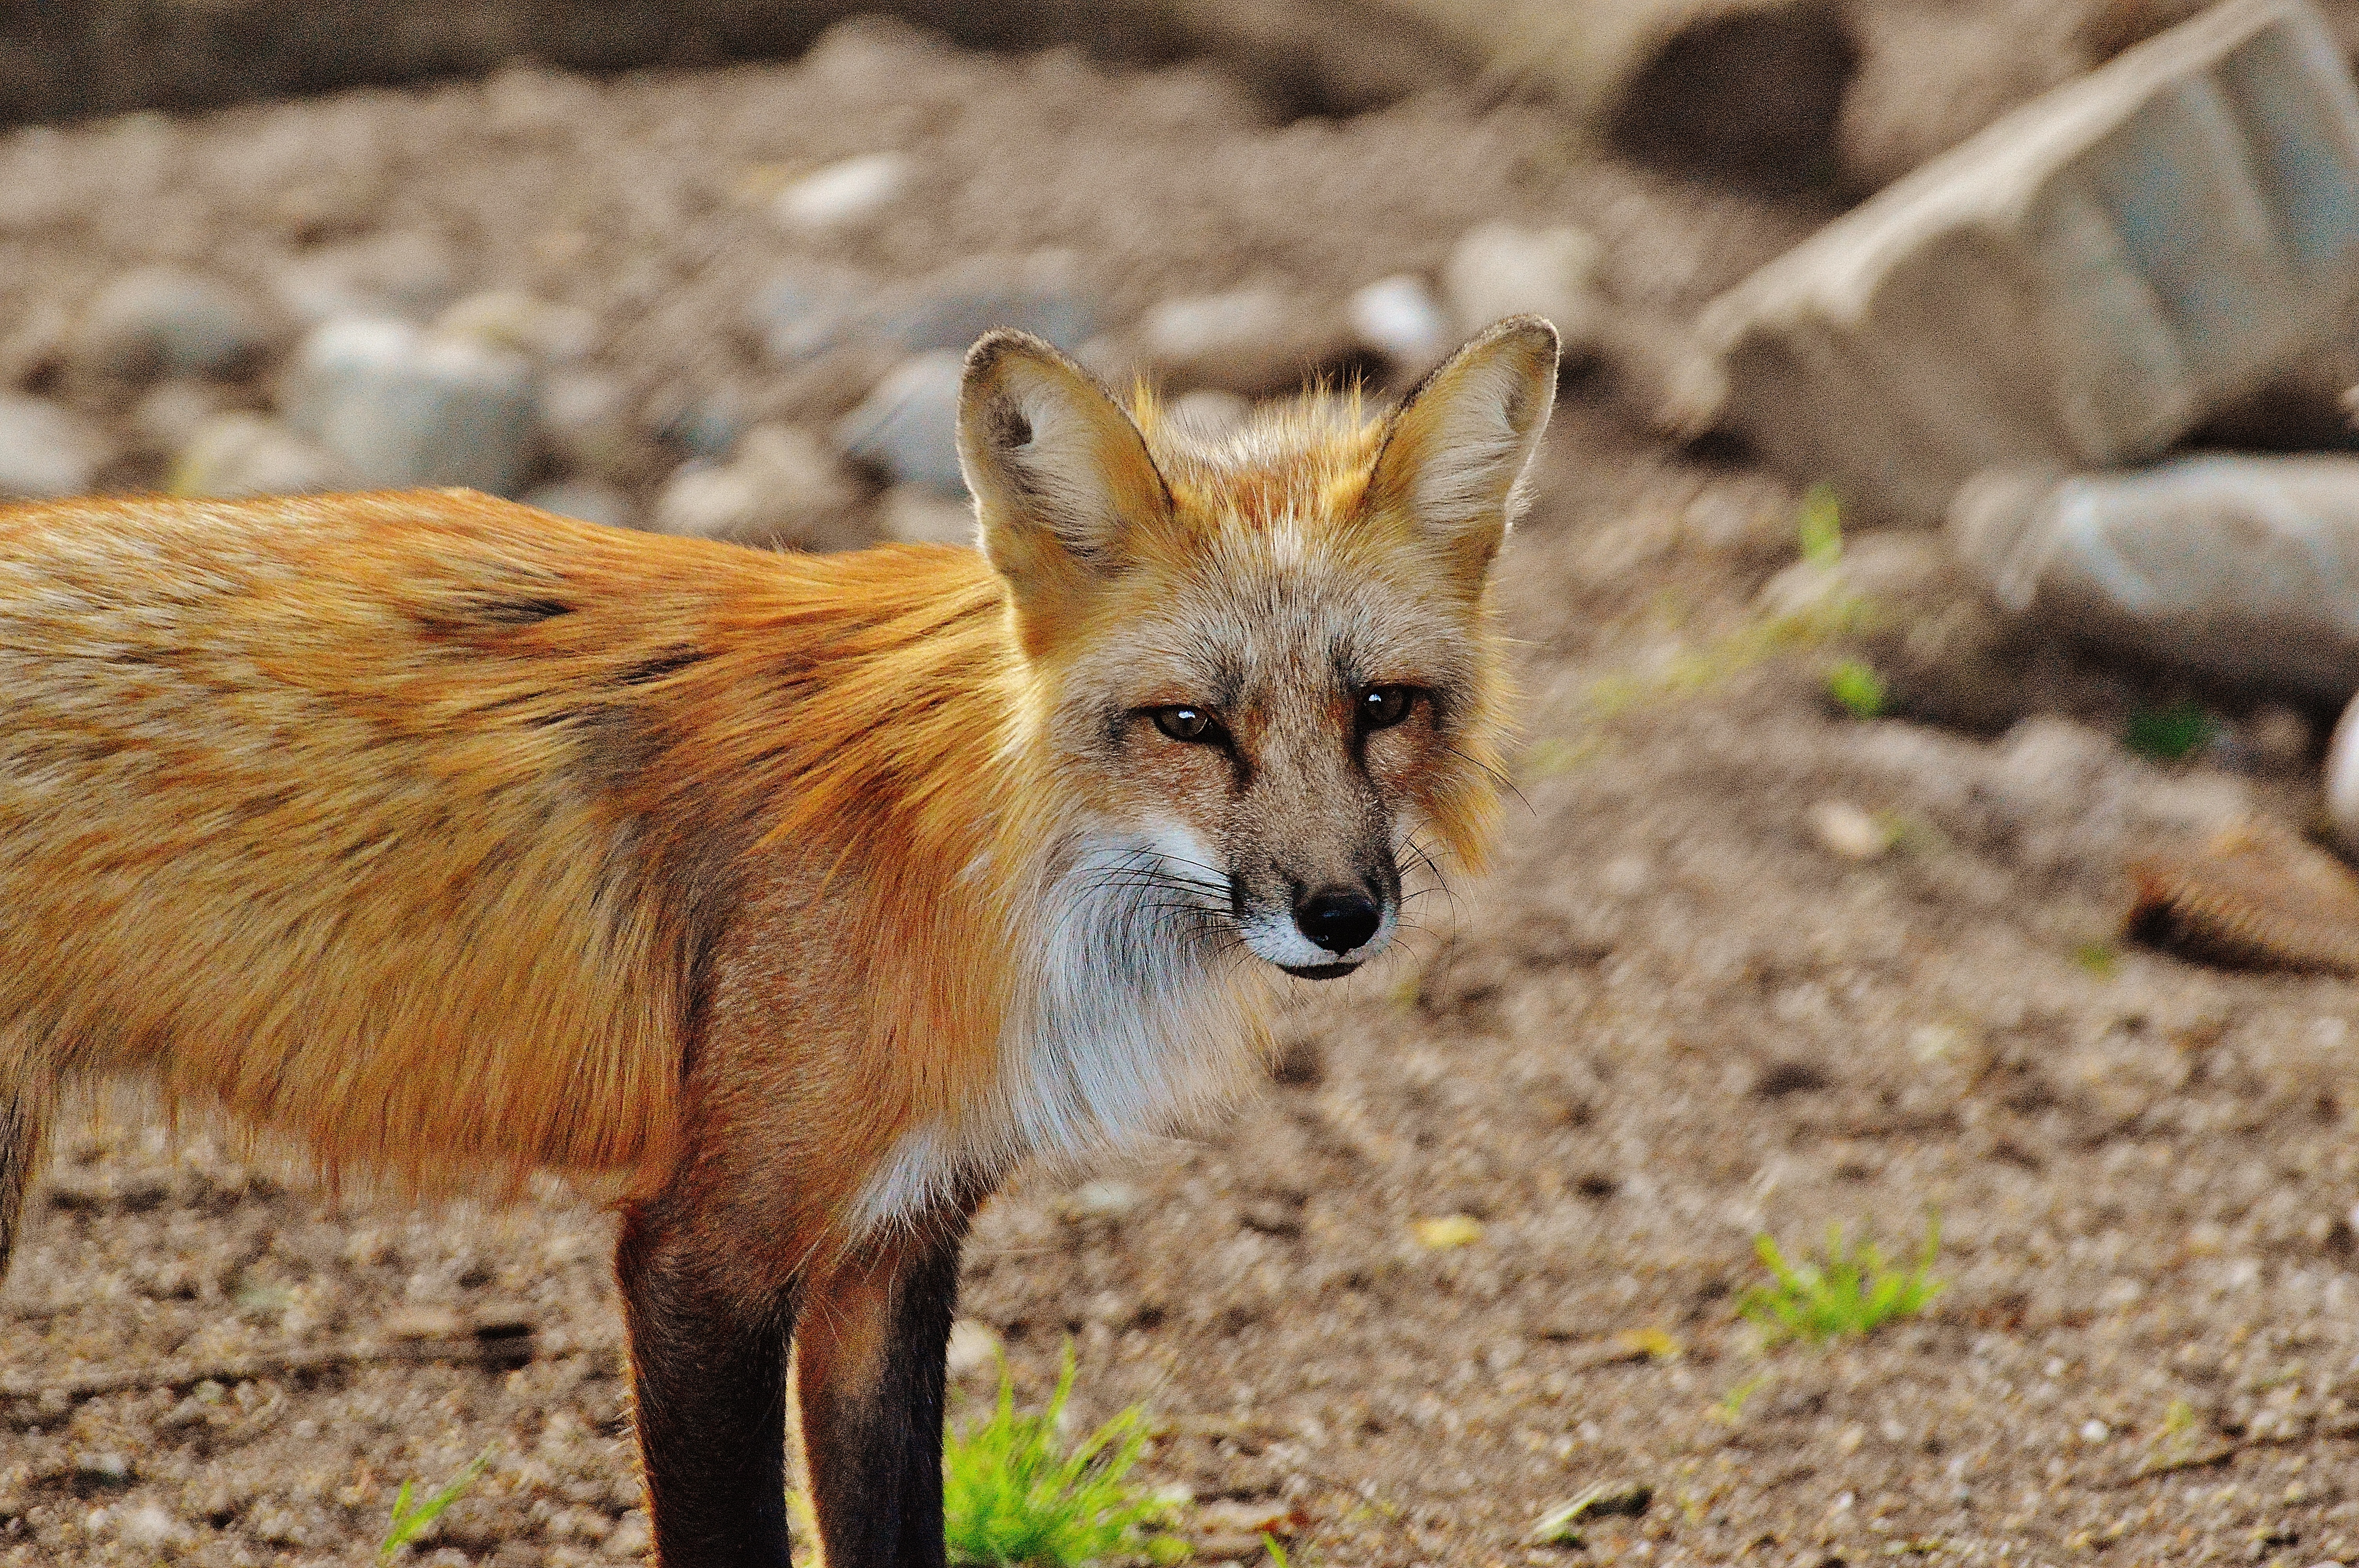
nature, forest, sweet, animal, cute, wildlife, wild, fur, portrait, mammal, fox, predator, fauna, red fox, wild animal, vertebrate, creature, fuchs, animal world, wildlife photography, wildlife park, jackal, wildpark poing, forest animal, reddish fur, dog like mammal, kit fox, dhole, grey fox